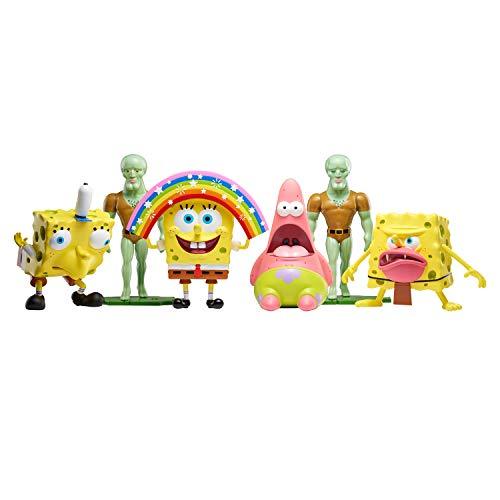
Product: SpongeBob SquarePants, Masterpiece Memes, 8” Collectible Vinyl Figure, Handsome Squidward (Closed Eyes)
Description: Includes one SpongeBob SquarePants Masterpiece Meme Handsome Squidward vinyl figure.
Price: $20.76
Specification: ProductDimensions:5.8x3.8x8inches|ItemWeight:12.6ounces|ShippingWeight:12.6ounces(Viewshippingratesandpolicies)|ASIN:B07MK5GGYC|Itemmodelnumber:US691004|Manufacturerrecommendedage:6-15years